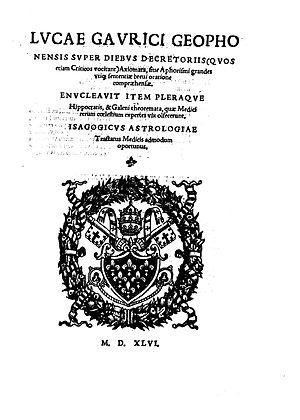
Luca Gaurico, longtemps connu en français sous le nom de Luc Gauric, fut un astrologue et un évêque italien.